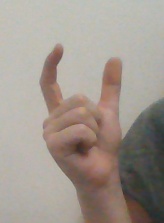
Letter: nun